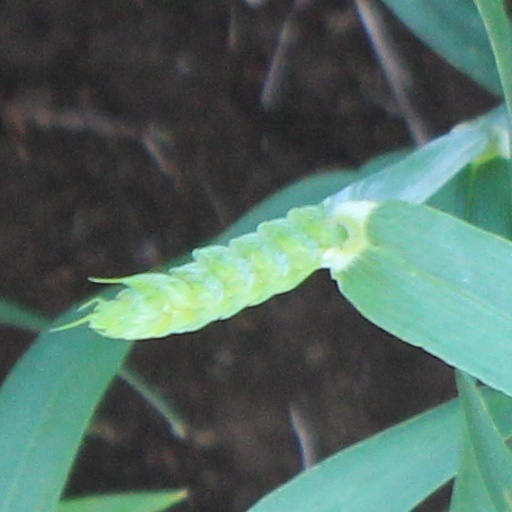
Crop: wheat